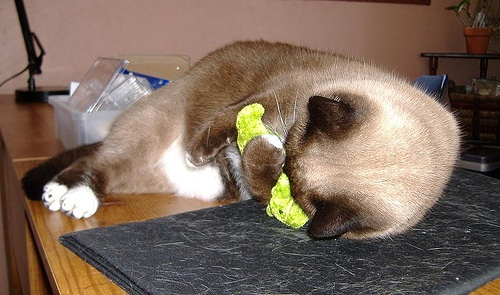
The cat plays with a toy while lying on a computer desk.
A cat is laying on a table with a toy near its mouth.
A cat playing with a yellow cat toy on a wooden desk.
A cat laying on a counter playing with a stuffed animal.
A cat is playing with a green toy.